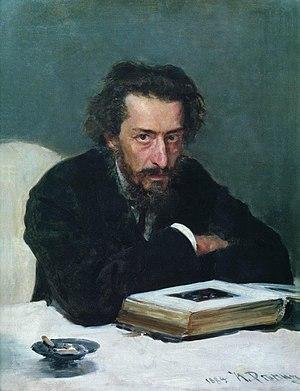
Pavel Ivanovtich Blagamberg est un compositeur, journaliste et professeur de musique russe.